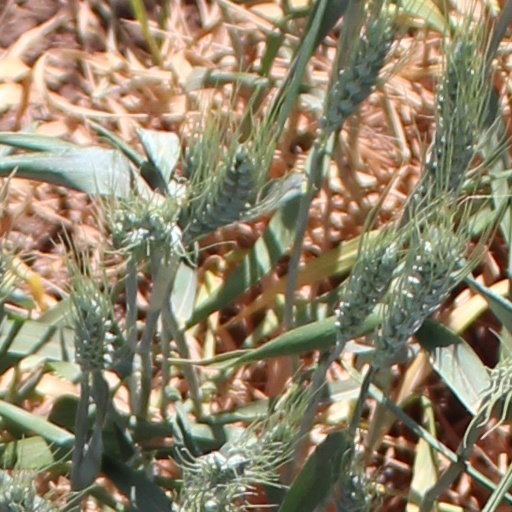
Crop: wheat